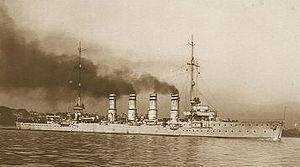
La classe Magdeburg est une classe de croiseurs légers construit pour la Kaiserliche Marine peu avant le début des années 1910. Quatre navires, le SMS Magdeburg, Breslau, Strassburg et Stralsund, furent conçus par les chantiers navals AG Weser, AG Vulcan et Kaiserliche Werft des villes de Brême, Stettin et Wilhelmshaven.
La société par actions de la Weser ou simplement l' AG Weser était une compagnie de construction navale allemande située à Brême sur la Weser. Elle a construit un grand nombre de navires et de sous-marins pour la marine impériale allemande, ce qui lui a fait jouer un rôle important pendant la Première Guerre mondiale. Elle a fusionné avec huit chantiers navals en 1926, le Traité de Versailles interdisant à l'Allemagne de construire de nouveaux navires de guerre. Elle est devenue alors une partie de la compagnie Deutsche Schiff- und Maschinenbau, même si le nom d'AG Weser était conservé pour le chantier naval de Brême.